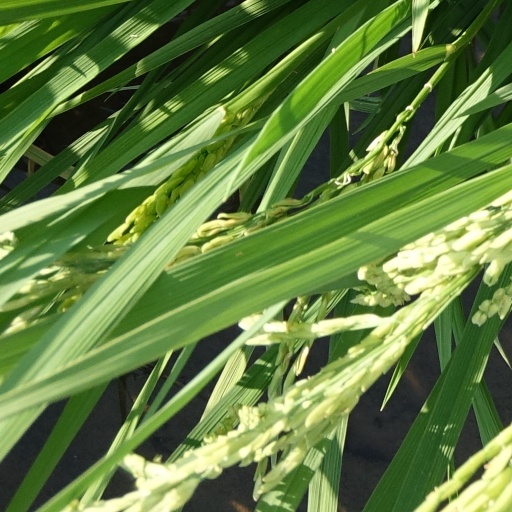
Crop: rice